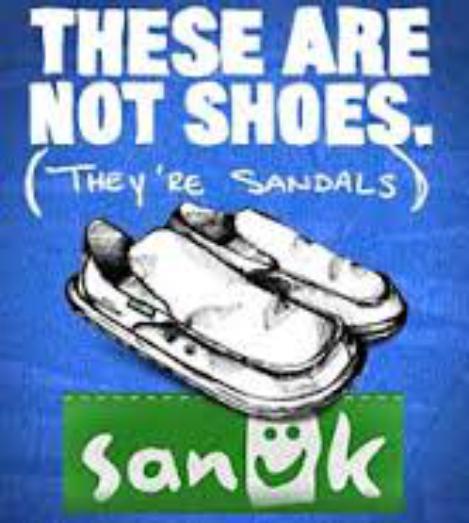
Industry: Clothes